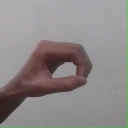
अक्षर: औ